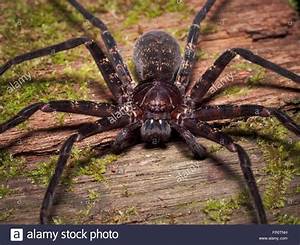
Label: ragno